Lindenwood University – Belleville

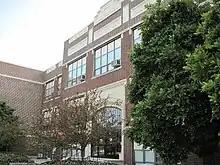
Administration Building

Lindenwood Belleville had full accreditation from the Higher Learning Commission (HLC) of the North Central Association of Colleges and Schools. Lindenwood Belleville was also fully accredited by the Illinois Board of Higher Education and Lindenwood's Plaster School of Business and Entrepreneurship was fully accredited by the Accreditation Council for Business Schools and Programs (ACBSP).